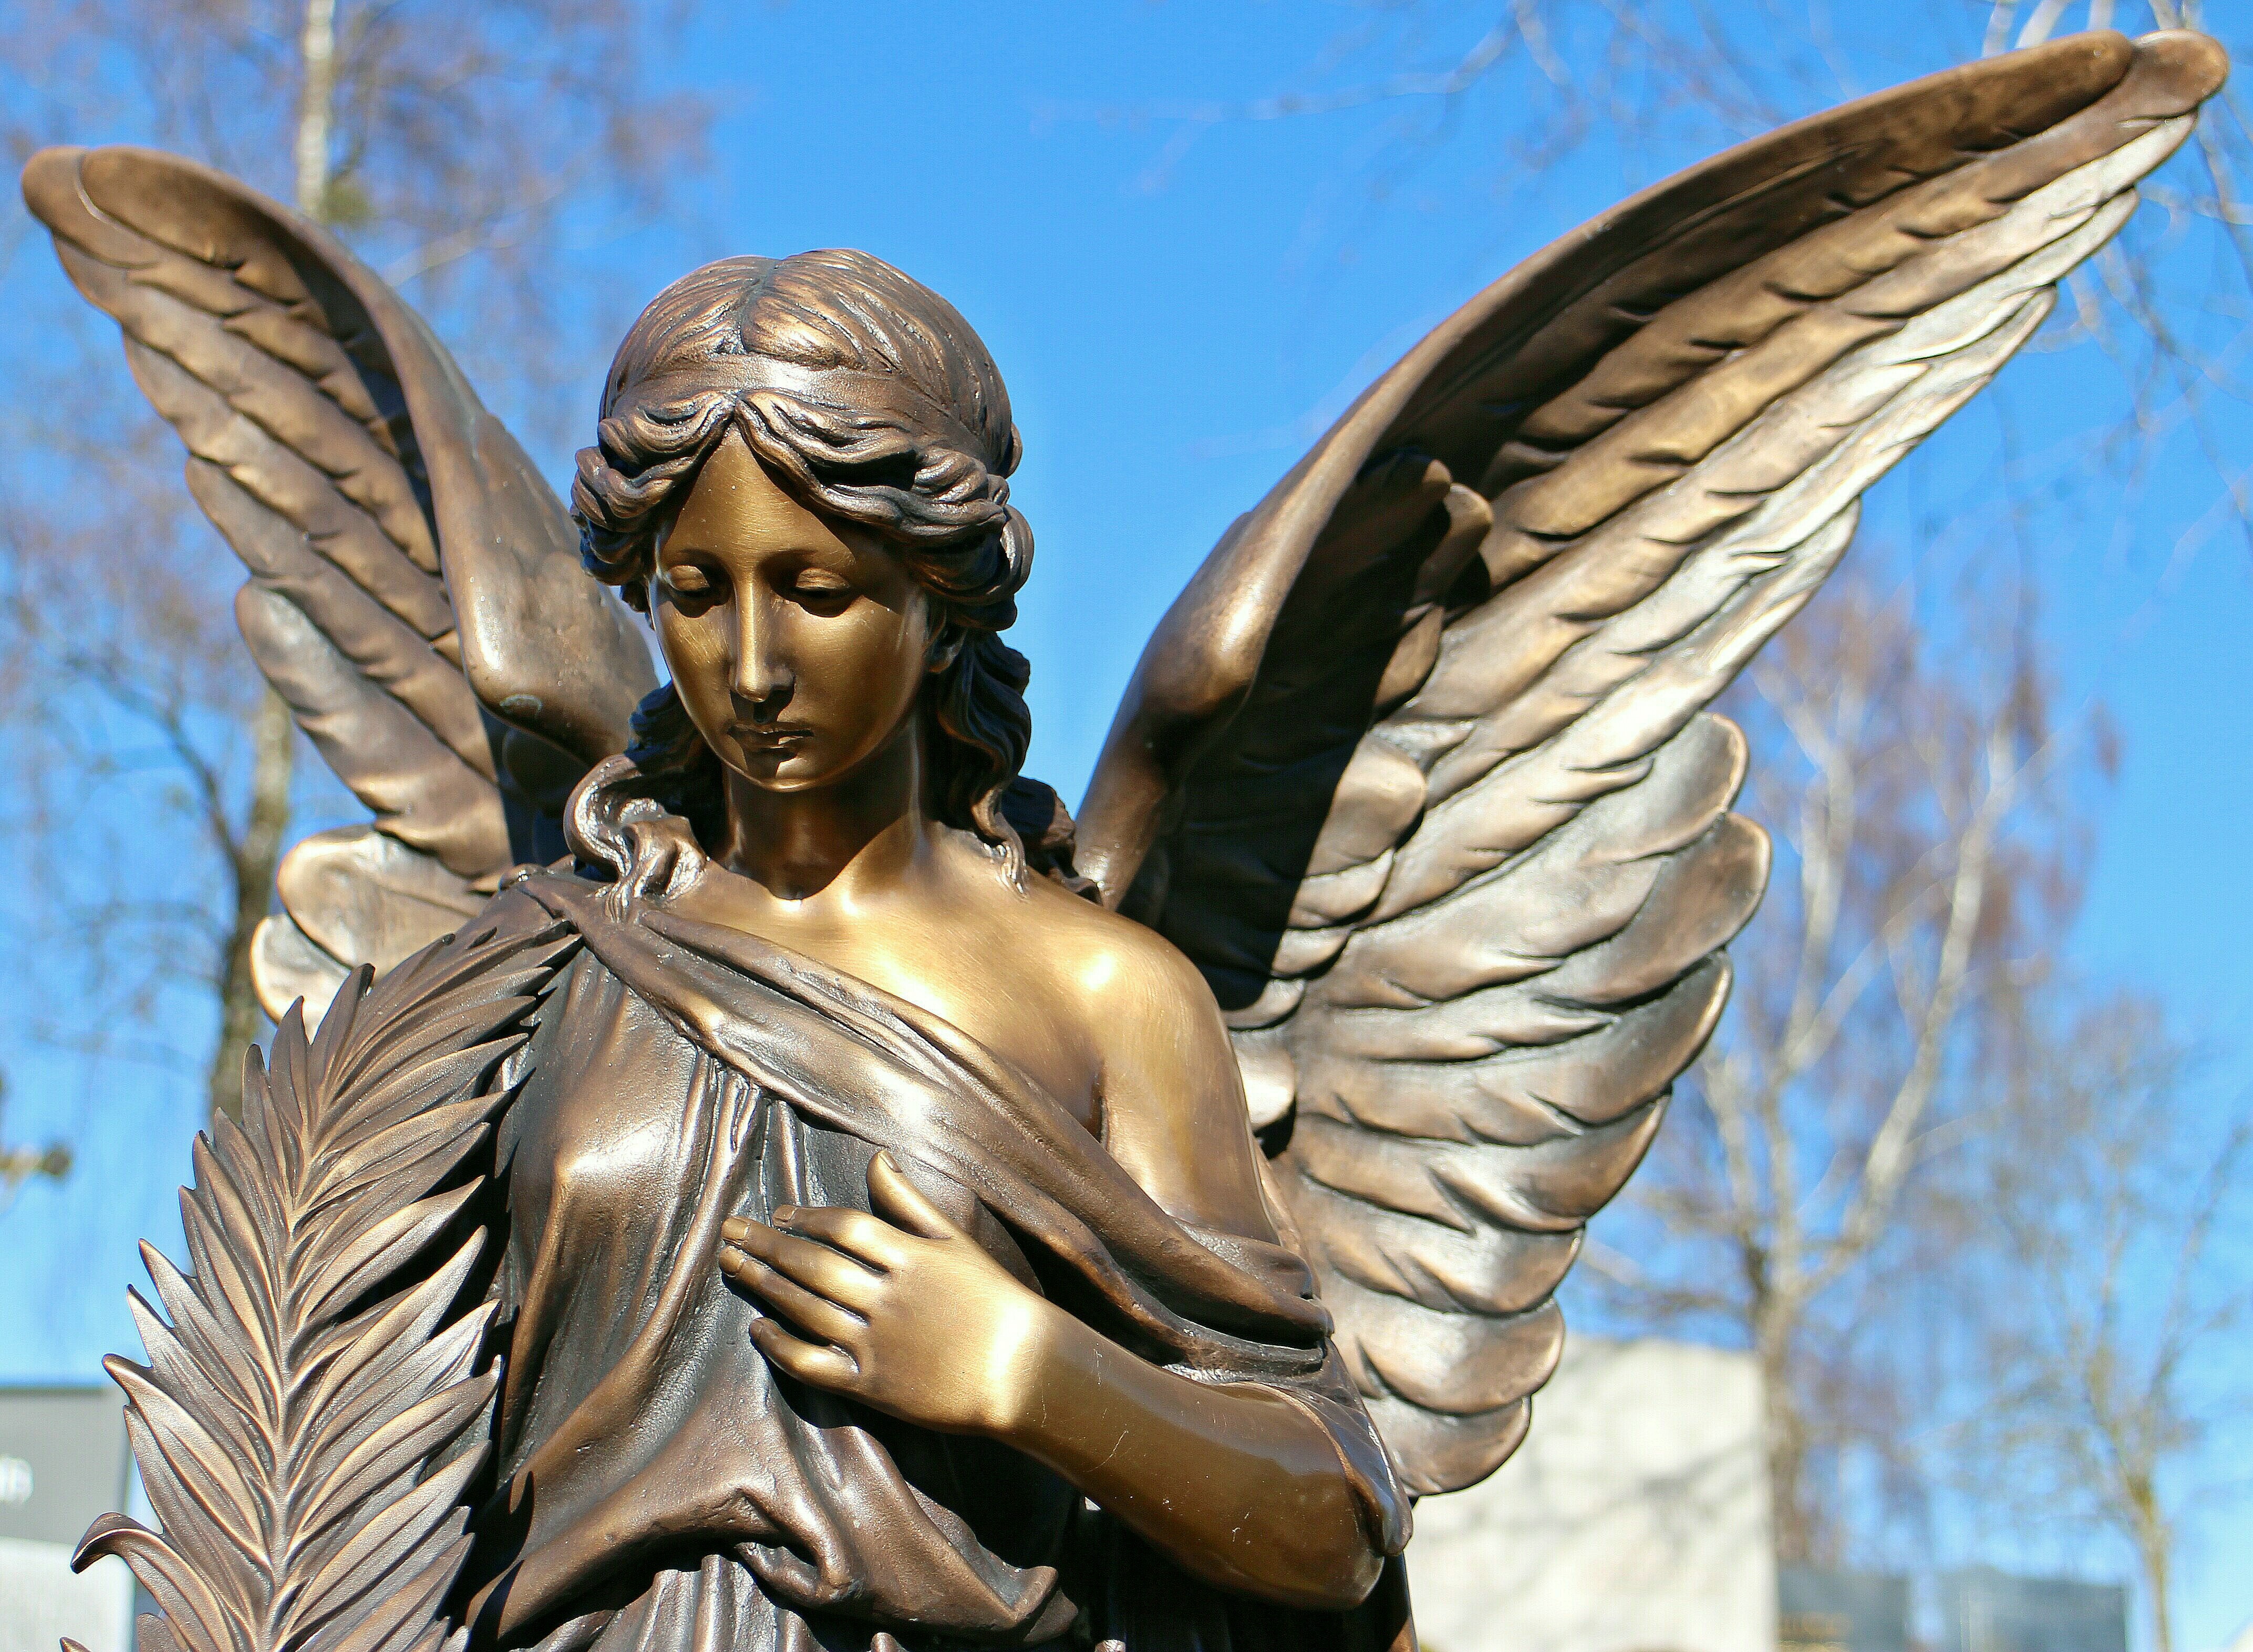
wing, monument, statue, sculpture, angel, art, figure, bronze, harmony, mythology, fictional character